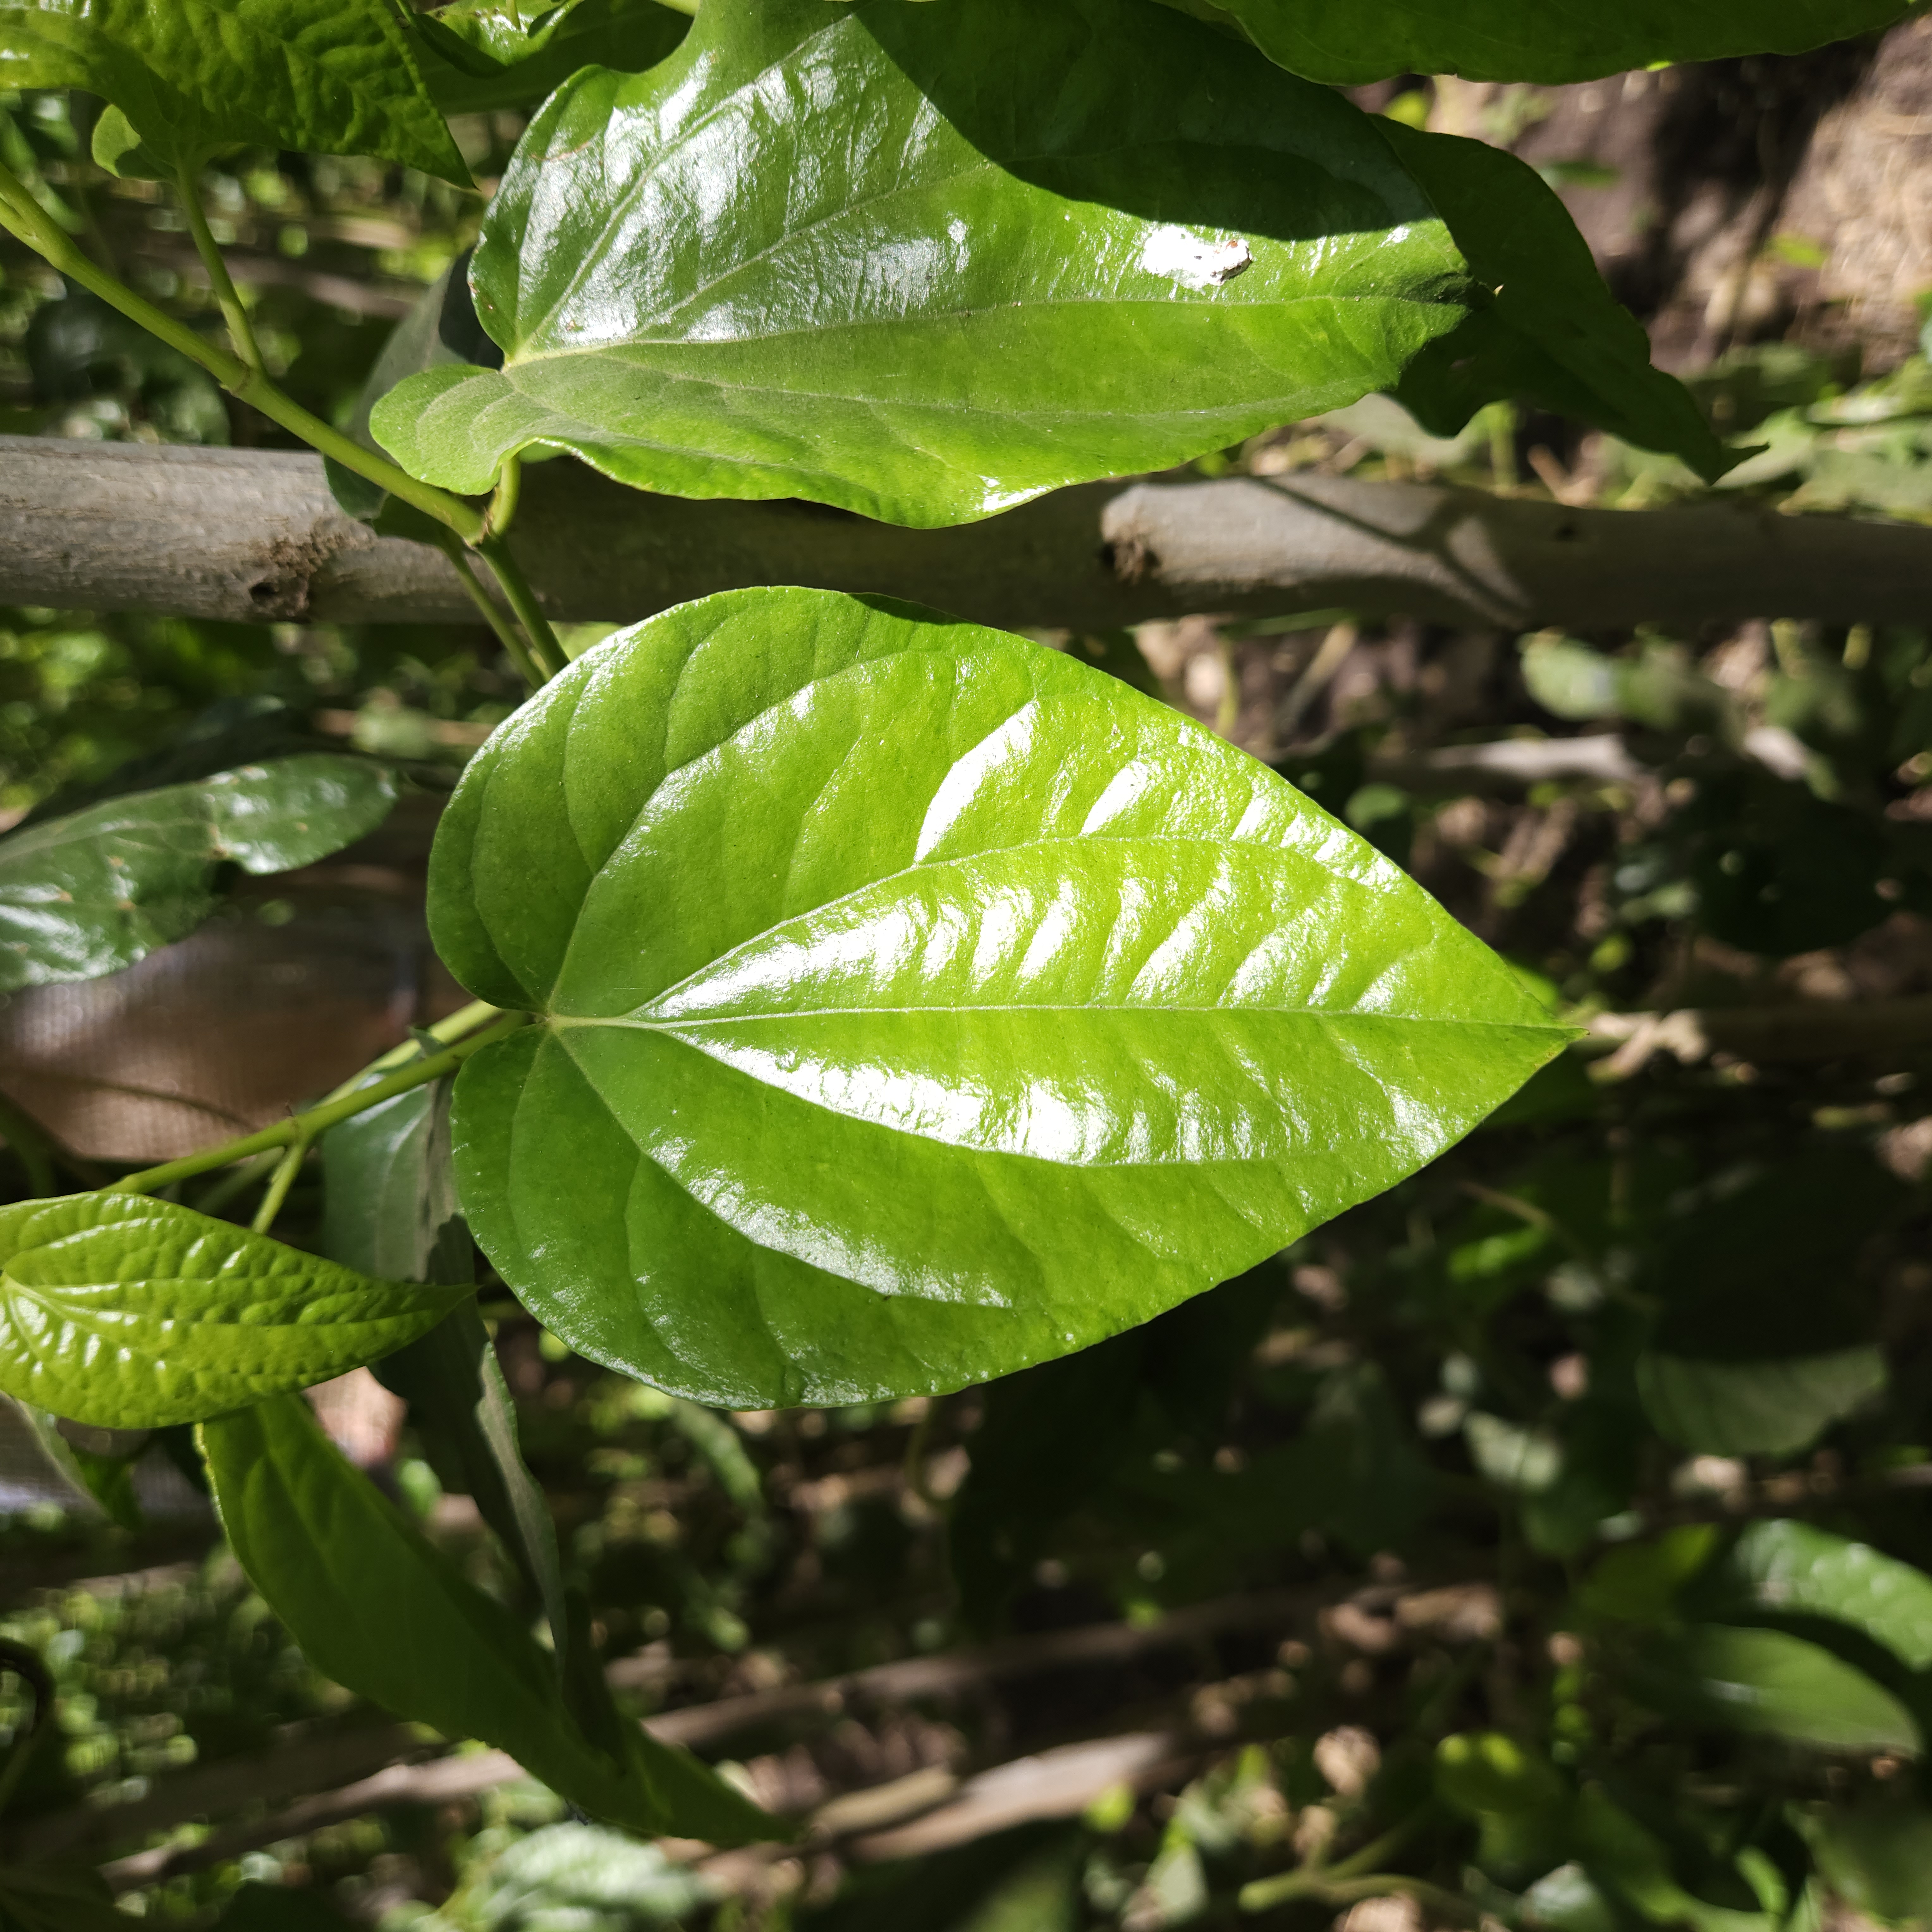
Label: Healthy